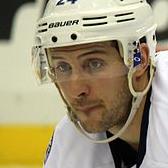
Age: 28